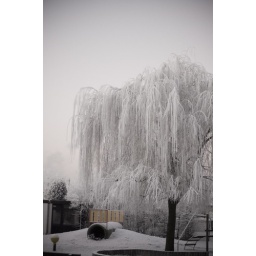
All the trees were coverd in a white glaze